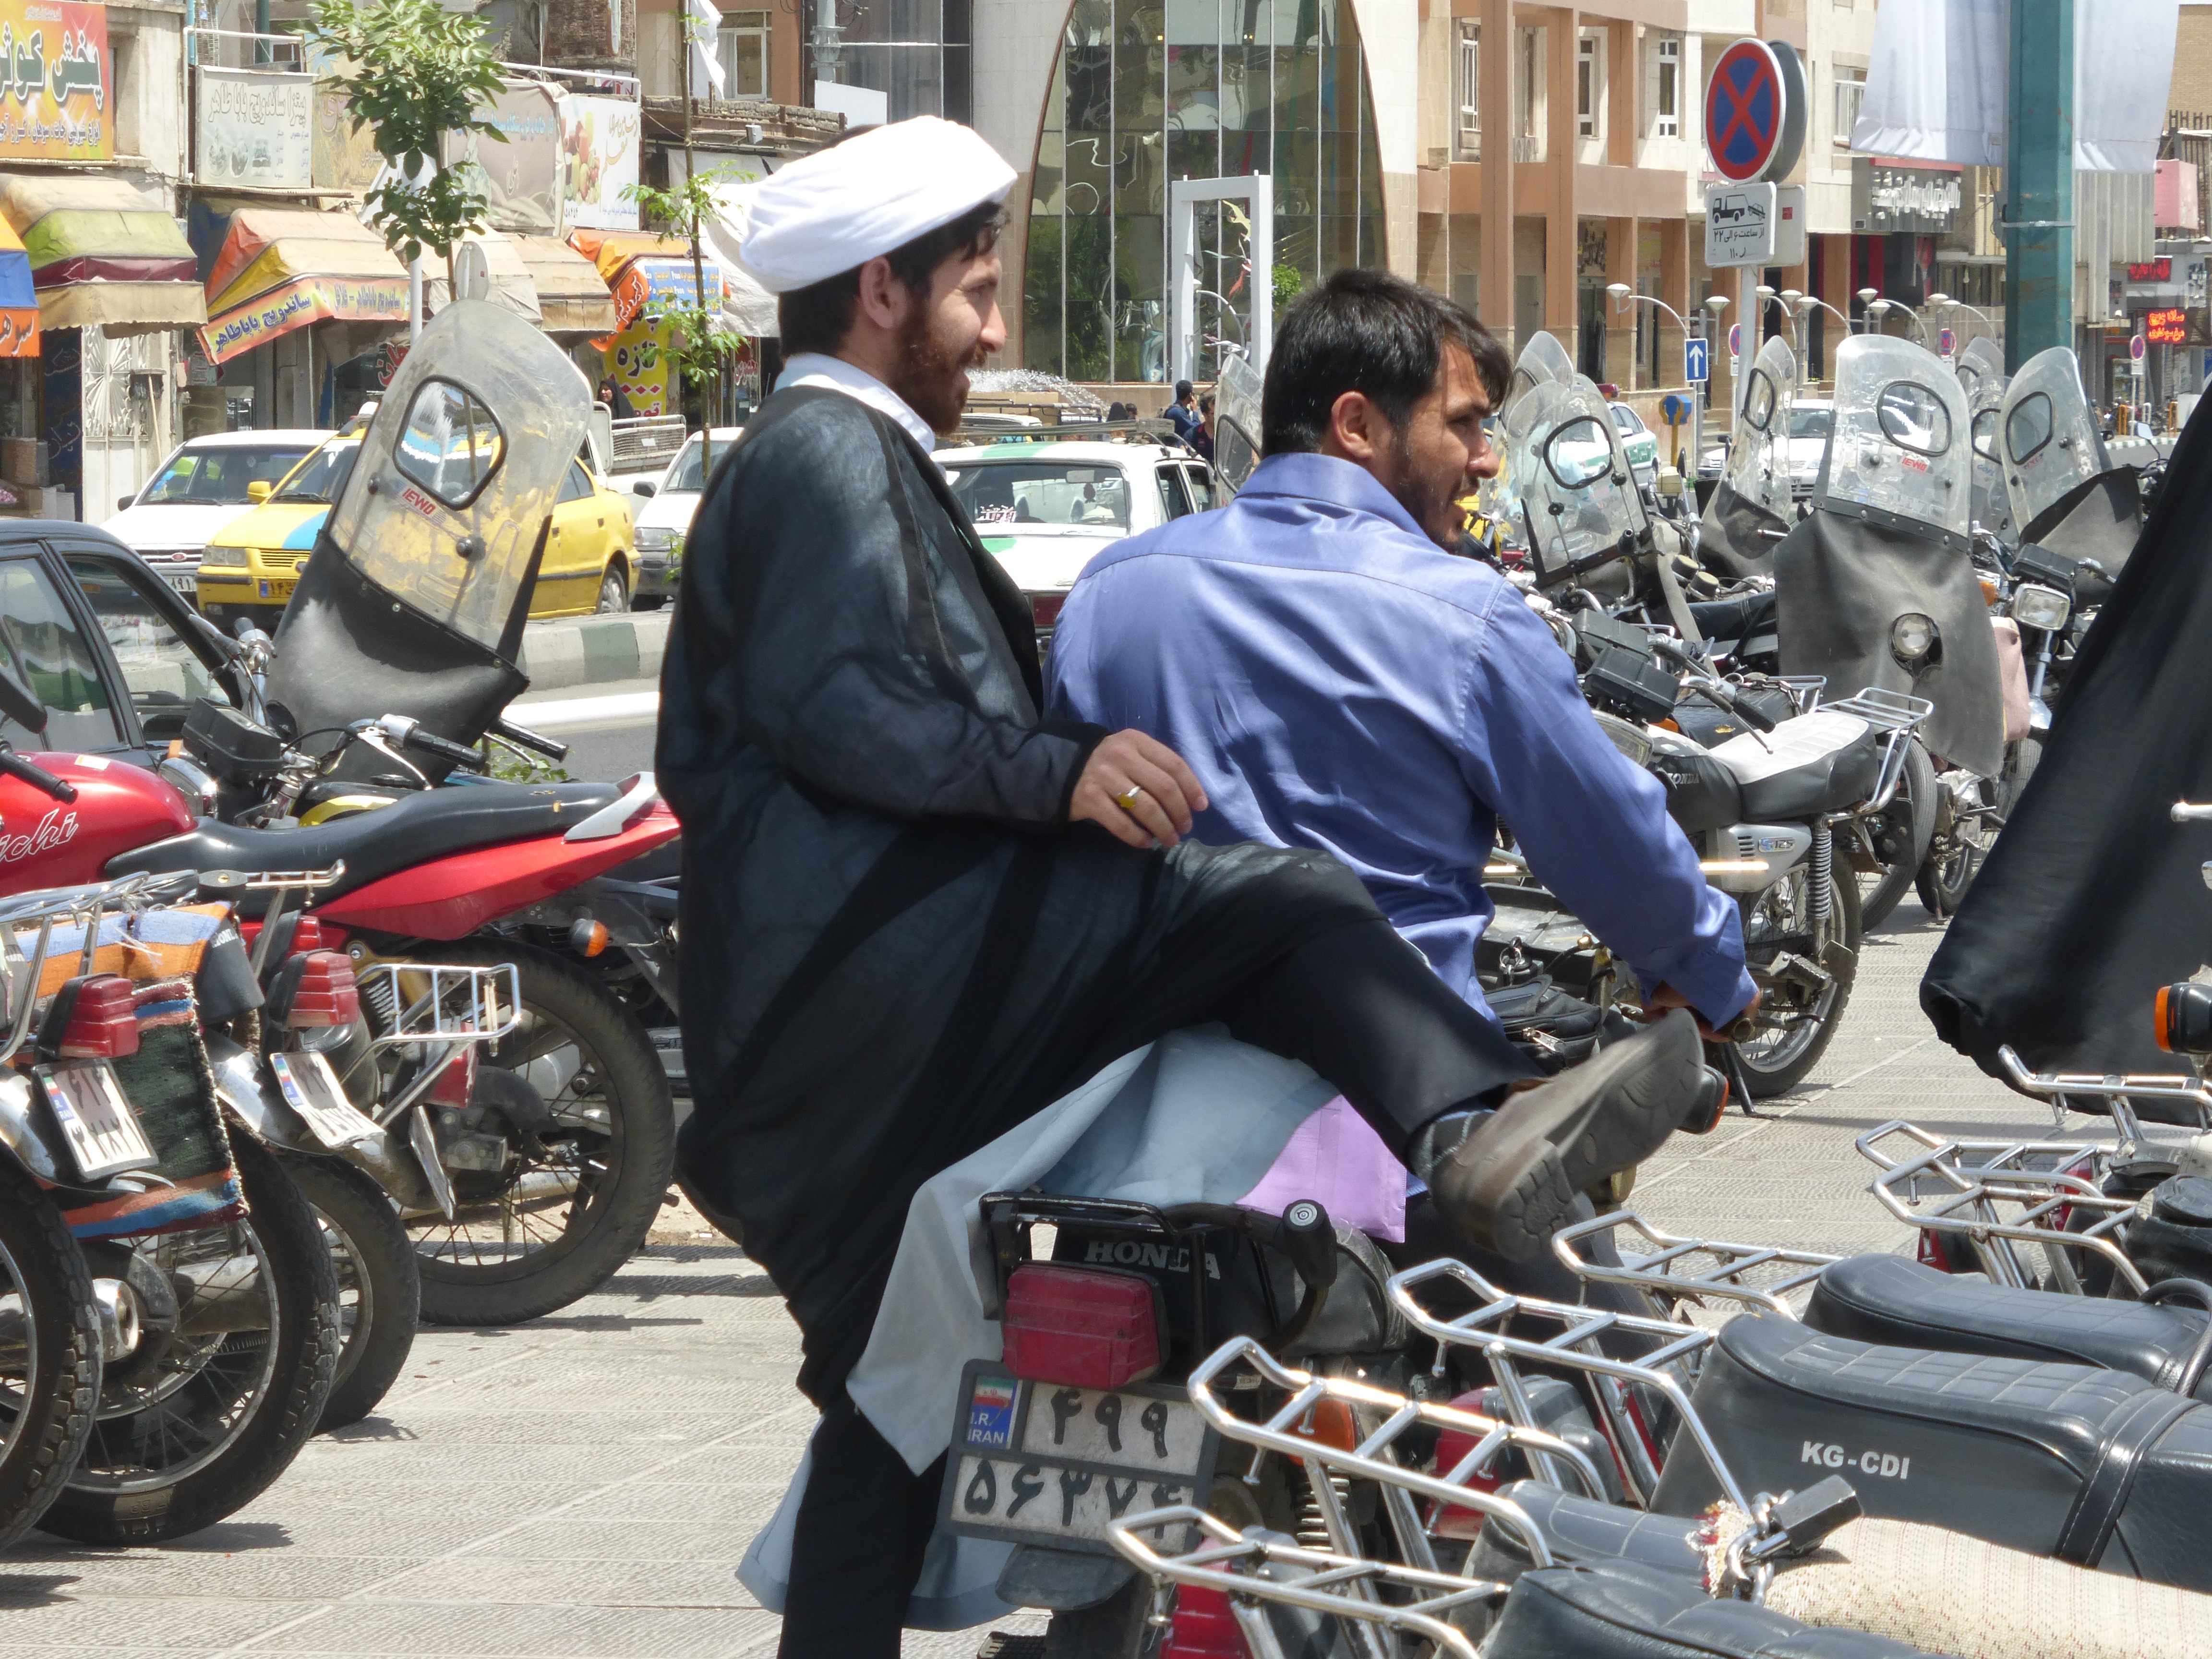
road, traffic, transport, vehicle, motorcycle, moped, passengers, local, iran, motorcycling, qom